Claire Bloom

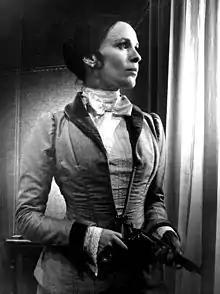
In Broadway stage play "Hedda Gabler", 1971

Bloom has appeared in a number of plays and theatrical works in both London and New York. Those works include "Look Back in Anger"; "Rashomon"; 'Duel of Angels' (by Jean Giraudoux), co-starring with Vivien Leigh, in 1958; and Bloom's favourite role, that of Blanche DuBois, in a revival of the Tennessee Williams play, "A Streetcar Named Desire", which played in London in 1974. Critic Clive Barnes described the play as a "notable example of what the classic revival should be – well groomed, but thoughtful, expressive, illuminating." Another critic writes that Bloom's portrayal of Blanche featured "remarkable layers of vitality and tenderness", and playwright Williams stated, "I declare myself absolutely wild about Claire Bloom." Bloom has also performed in one-woman shows that included monologues from several of her stage performances. She also starred in the 1976 Broadway revival of "The Innocents". In the 1960s she began to play more contemporary roles, including an unhinged housewife in "The Chapman Report", a psychologist opposite Cliff Robertson's Oscar-winning role in "Charly", and Theodora in "The Haunting". She played Hera in "Clash of the Titans", reuniting her with Olivier who played Zeus.